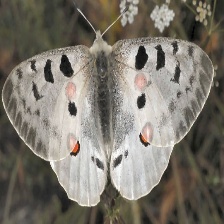
Species: APPOLLO